Herb Gilbert Jr.

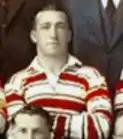
Herb Gilbert 1941

Herbert Michael Gilbert (4 May 1917 – 31 October 1983) was a three-time premiership winning and state representative Australian rugby league footballer who played in the 1930s and 1940s. A who played with the St. George and Balmain clubs, he won premierships and made state representative appearances, both before and after active service in World War II.